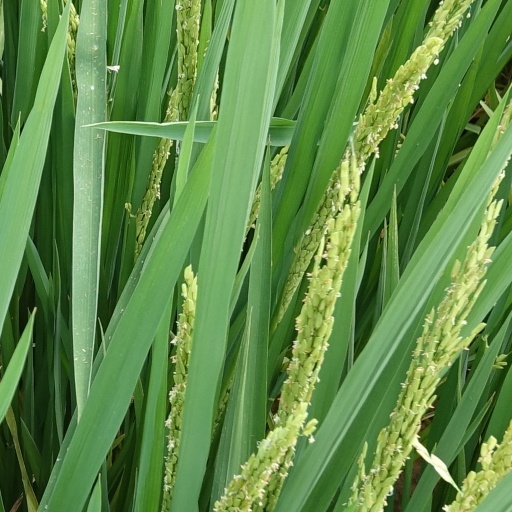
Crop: rice